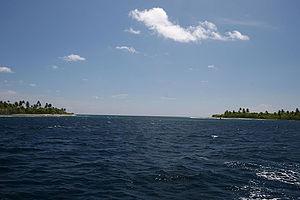
Ahe est un atoll situé dans l'archipel des Tuamotu en Polynésie française dans le sous-groupe des Îles du Roi Georges. Il est administrativement rattaché à la commune de Manihi.